Walk a Tightrope

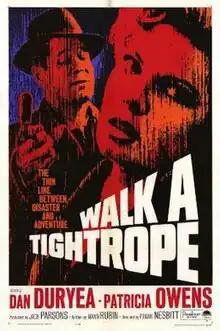
Theatrical release poster

Walk a Tightrope is a 1964 Anglo-American crime film directed by Frank Nesbitt, written by Neil McCallum, and starring Dan Duryea, Patricia Owens, Terence Cooper, Richard Leech, Neil McCallum and Trevor Reid. It was released on February 12, 1965, by Paramount Pictures.